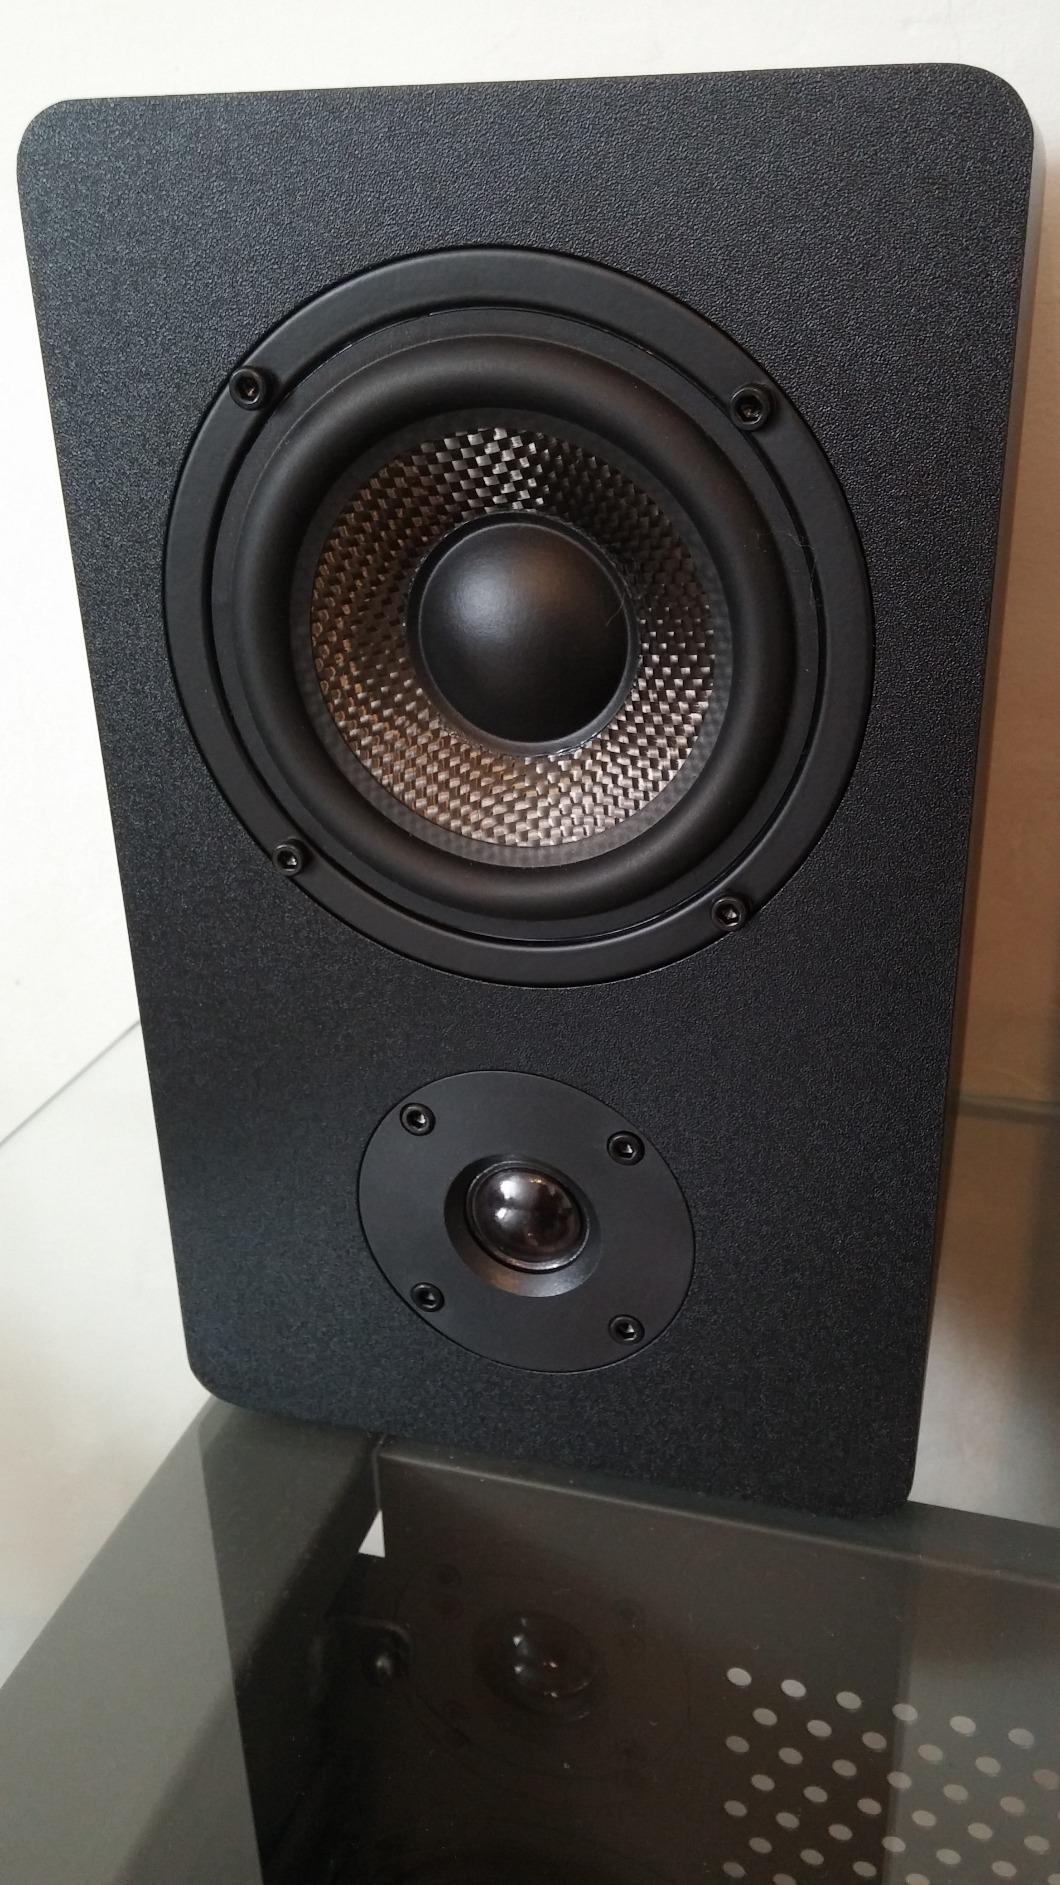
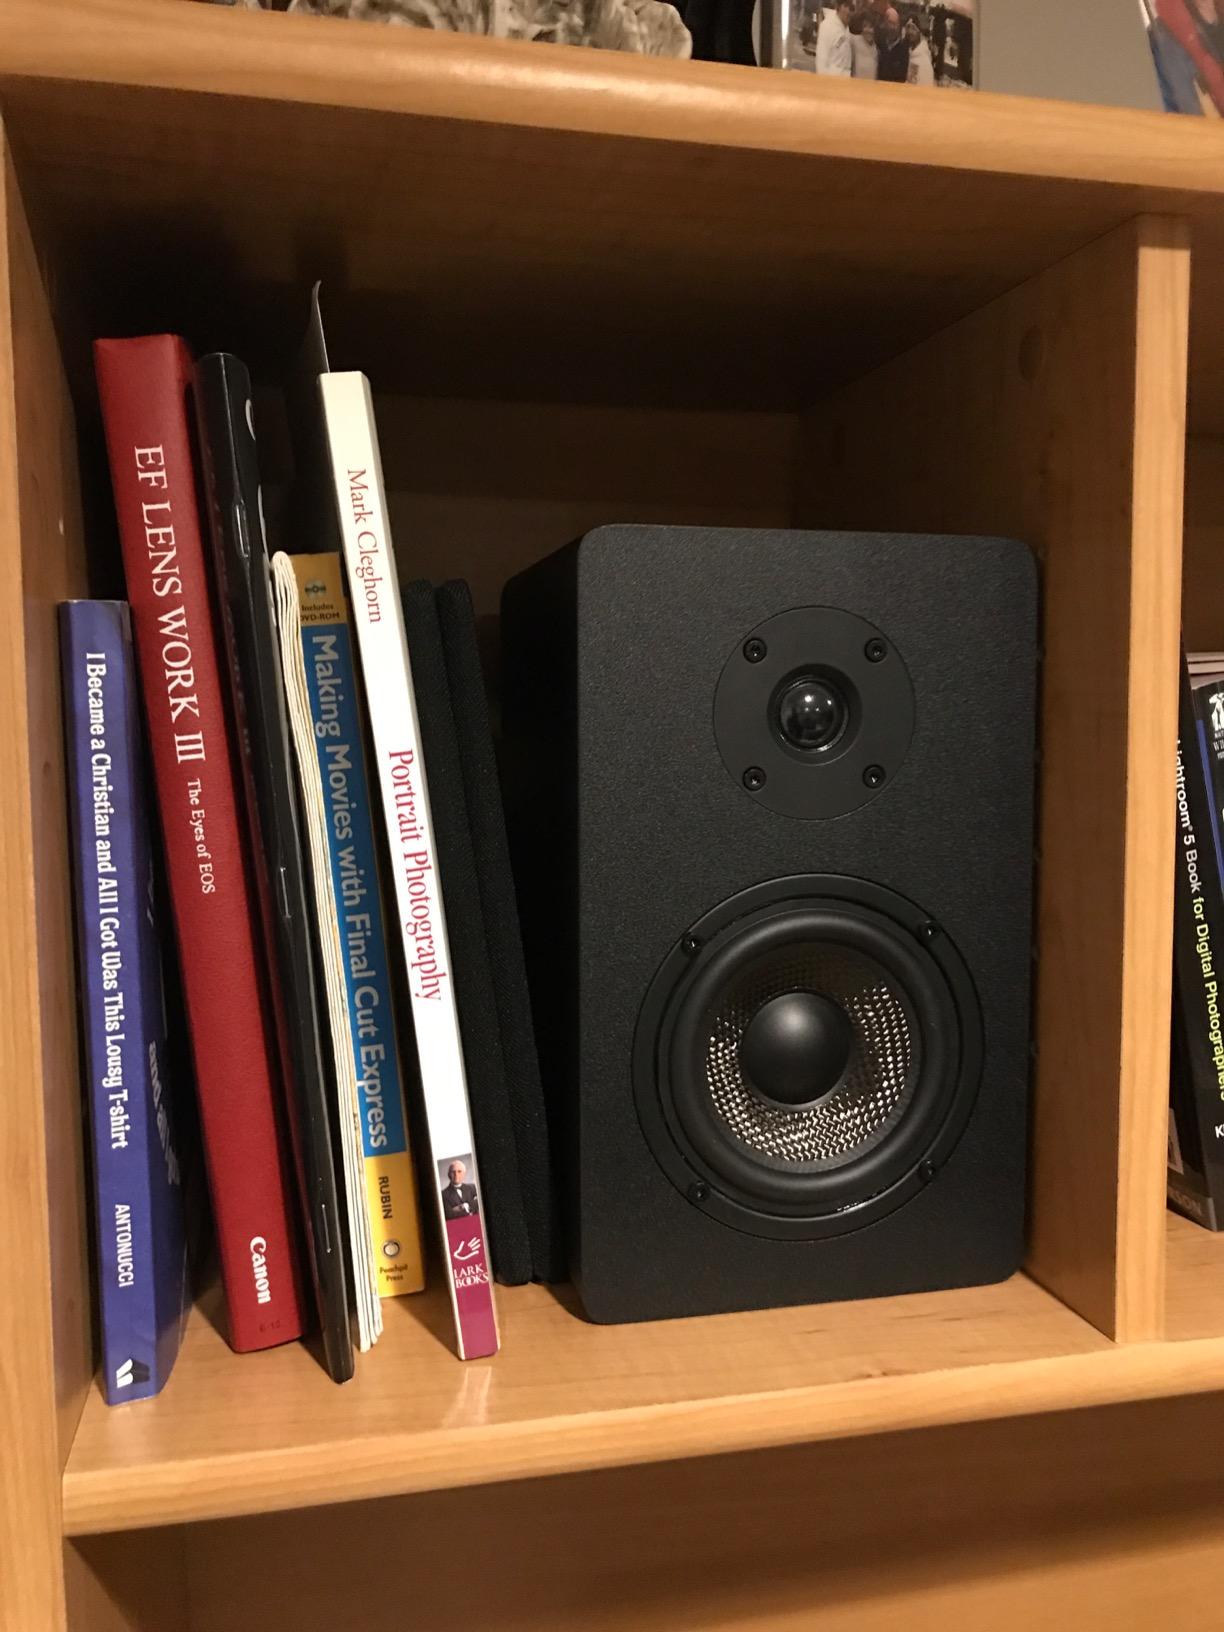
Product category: speaker
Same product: yes